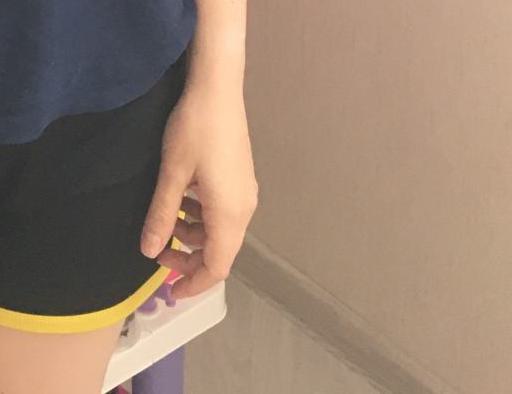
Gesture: no_gesture